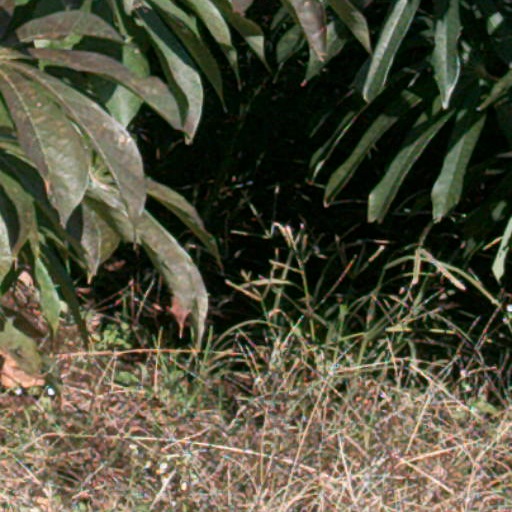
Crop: cassava